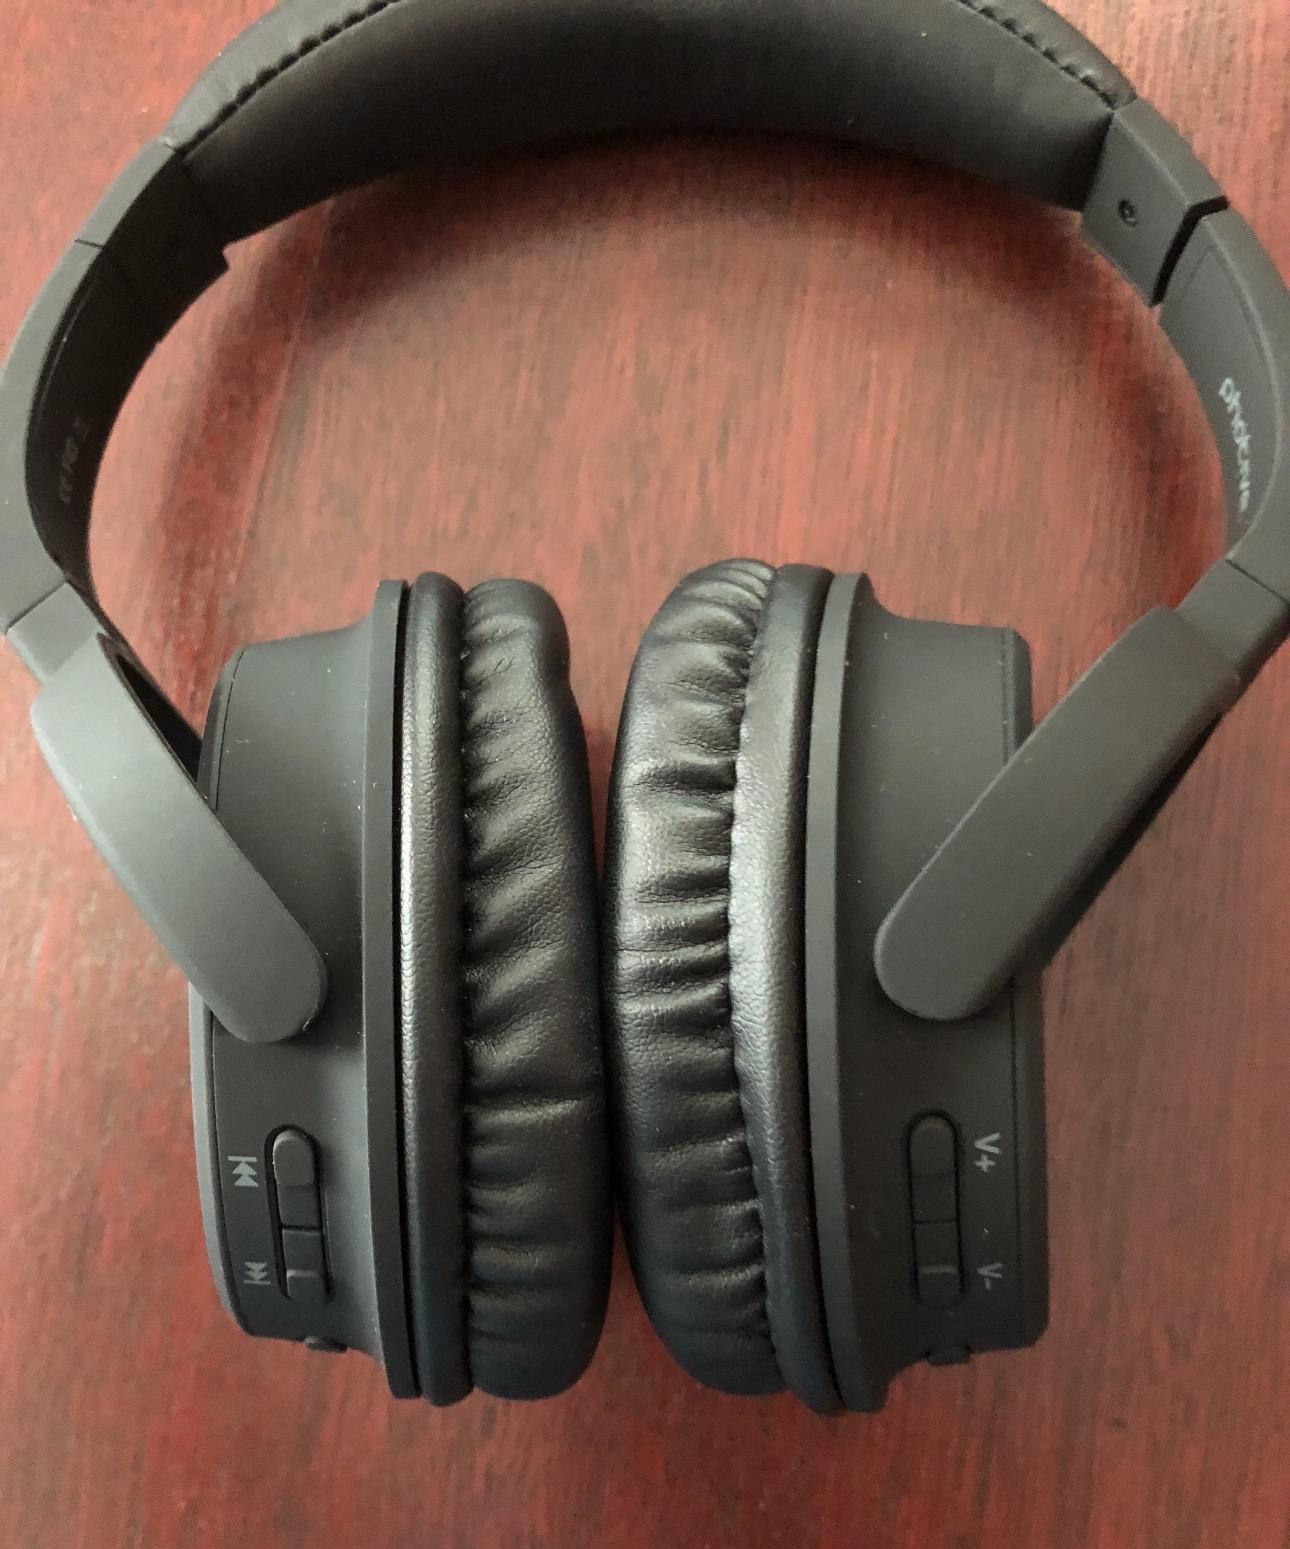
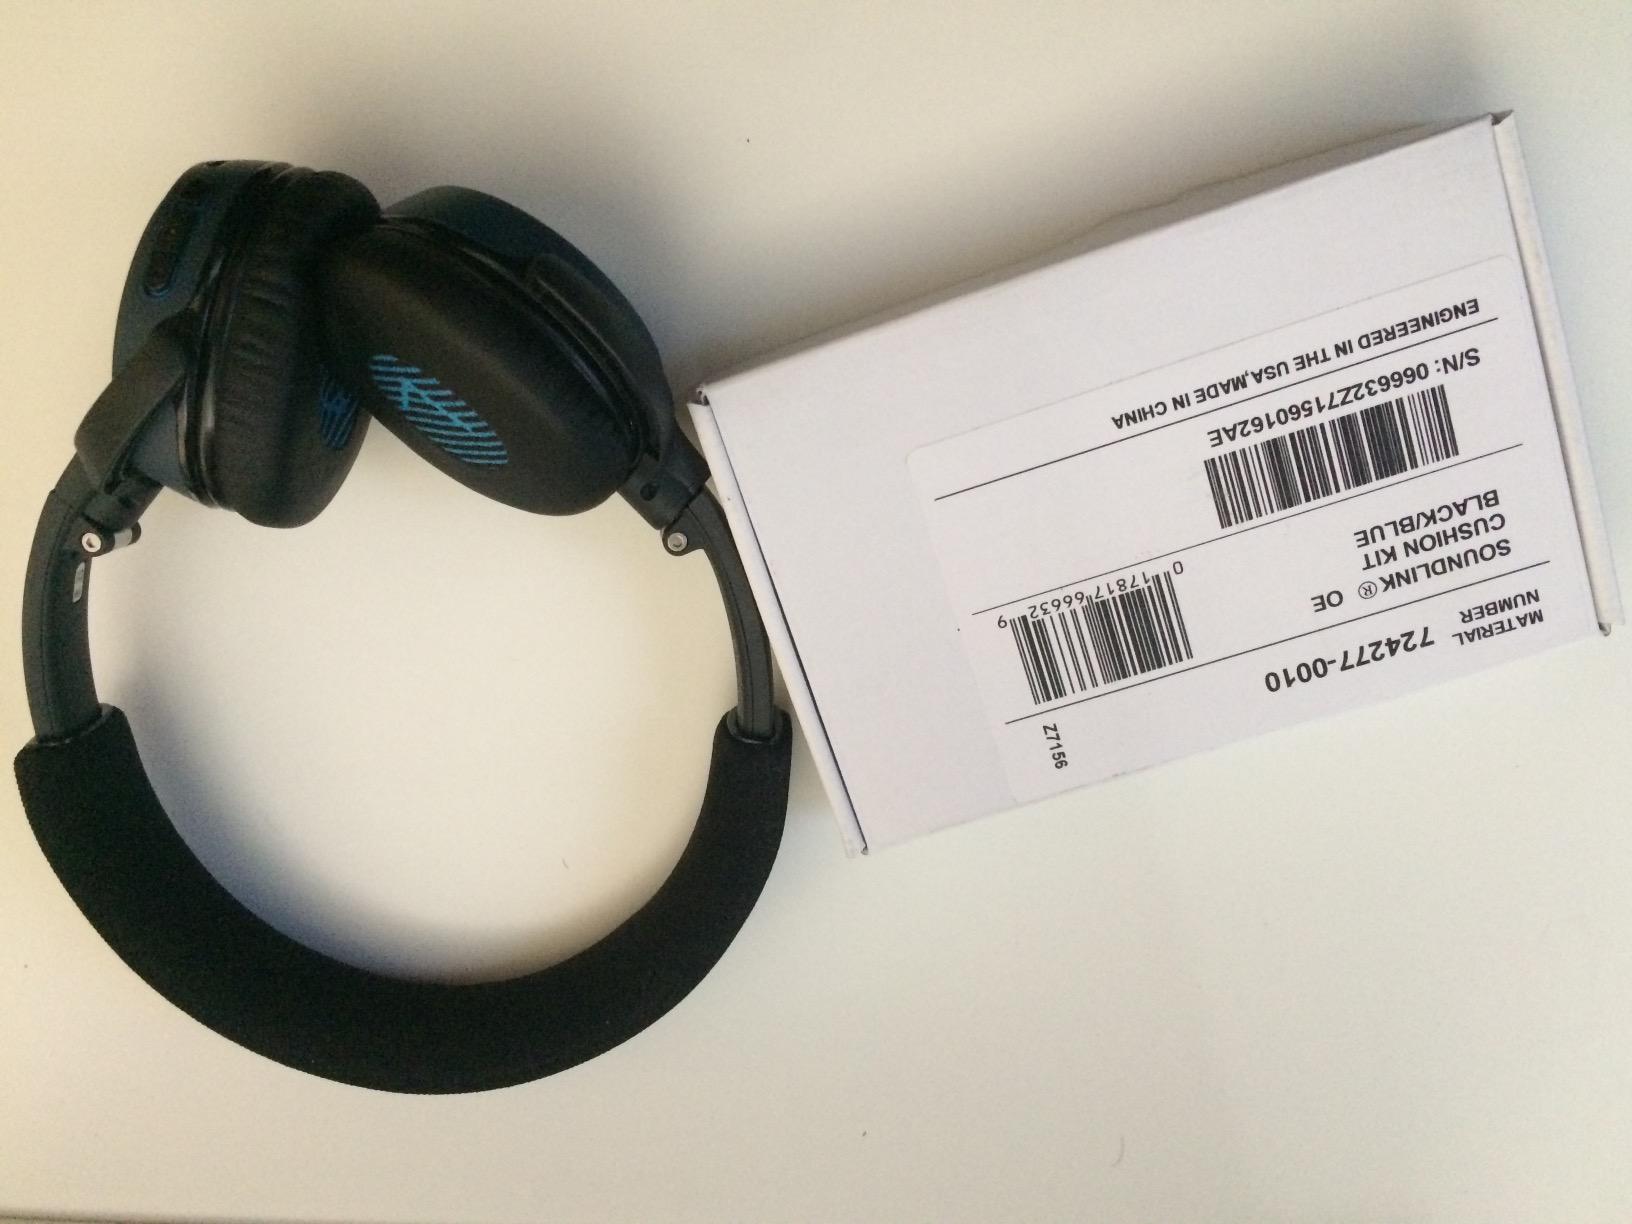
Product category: headphones
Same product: no